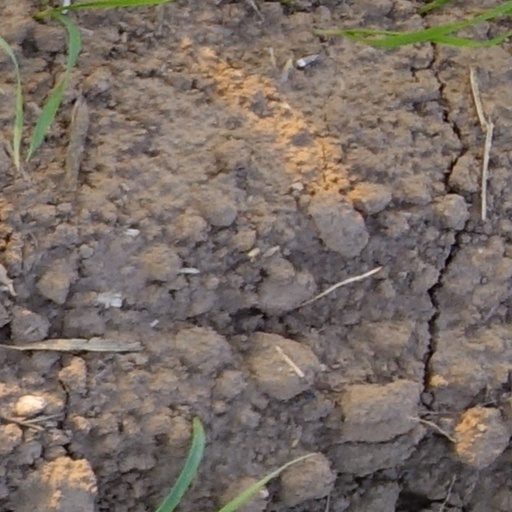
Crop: wheat